Karkabud Waterfall

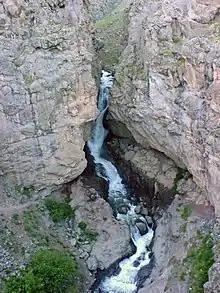
Karkabud Waterfall (Gor)

Although the waterfall is not especially tall, the volume of water through its outfalls is significant.